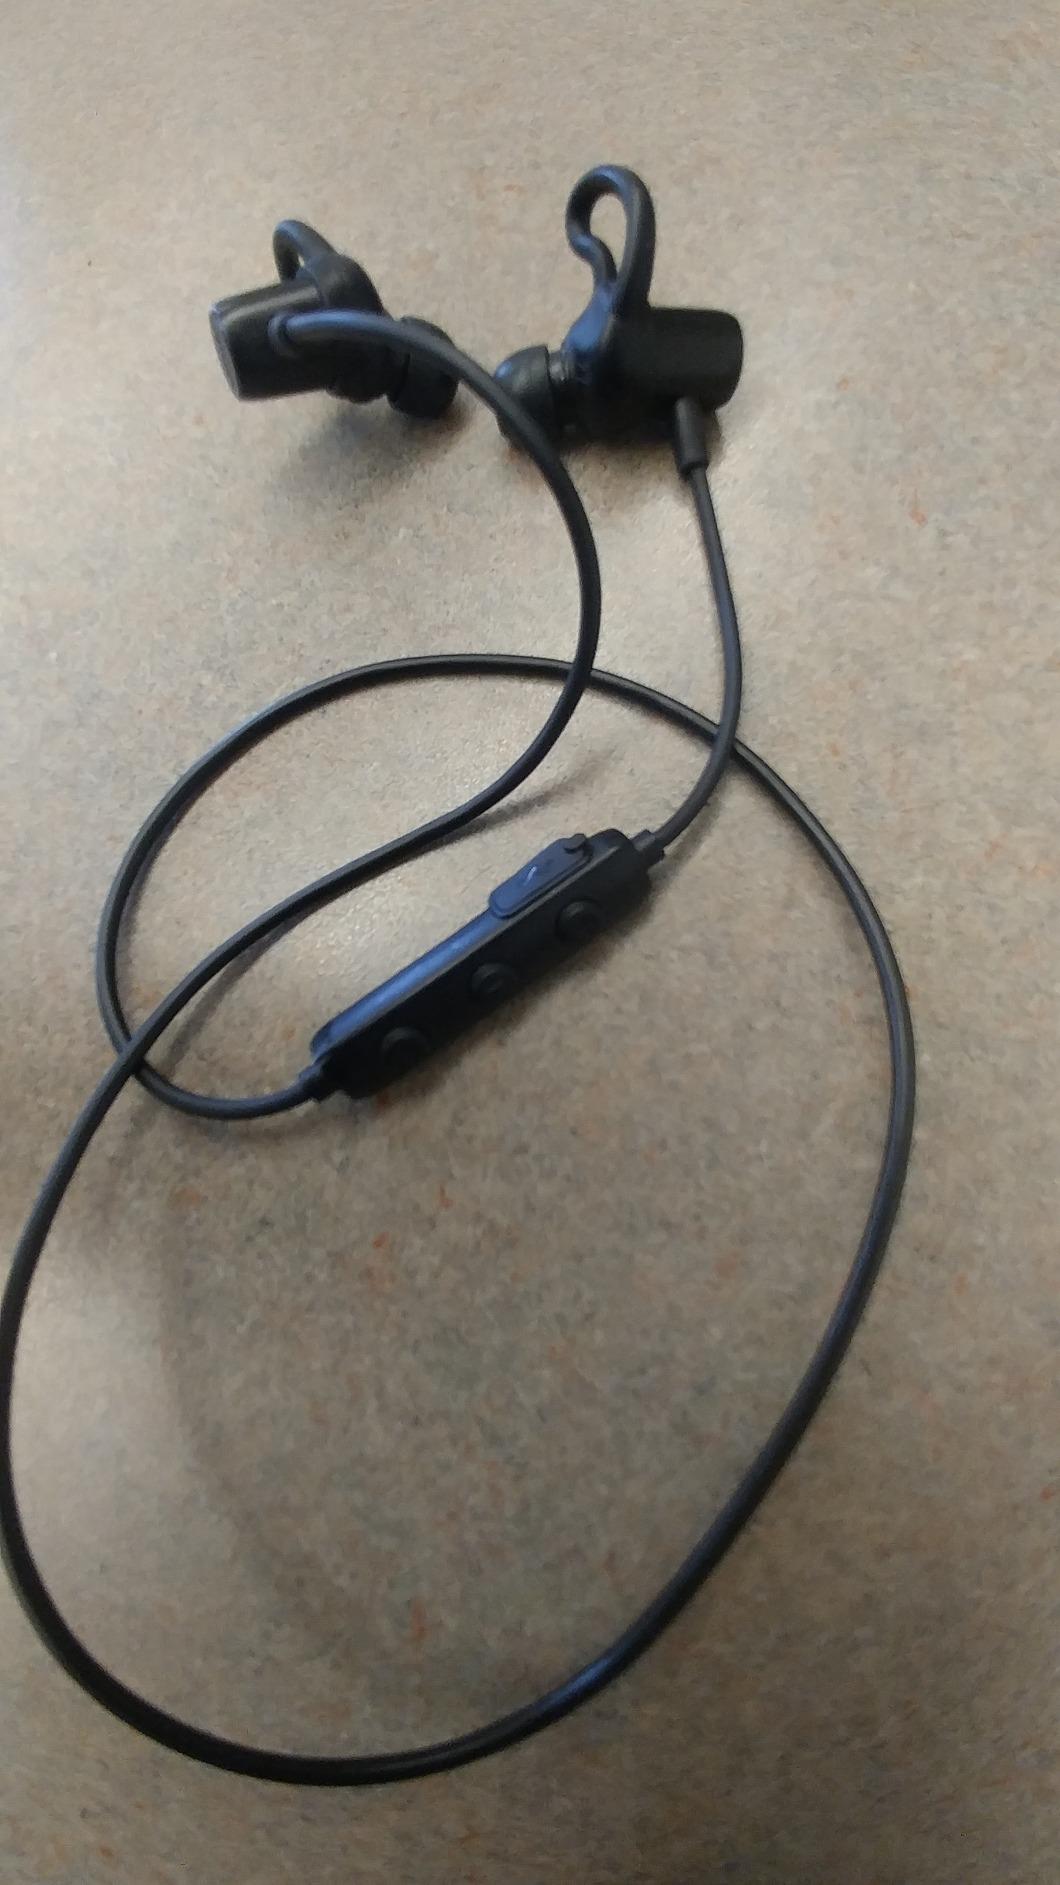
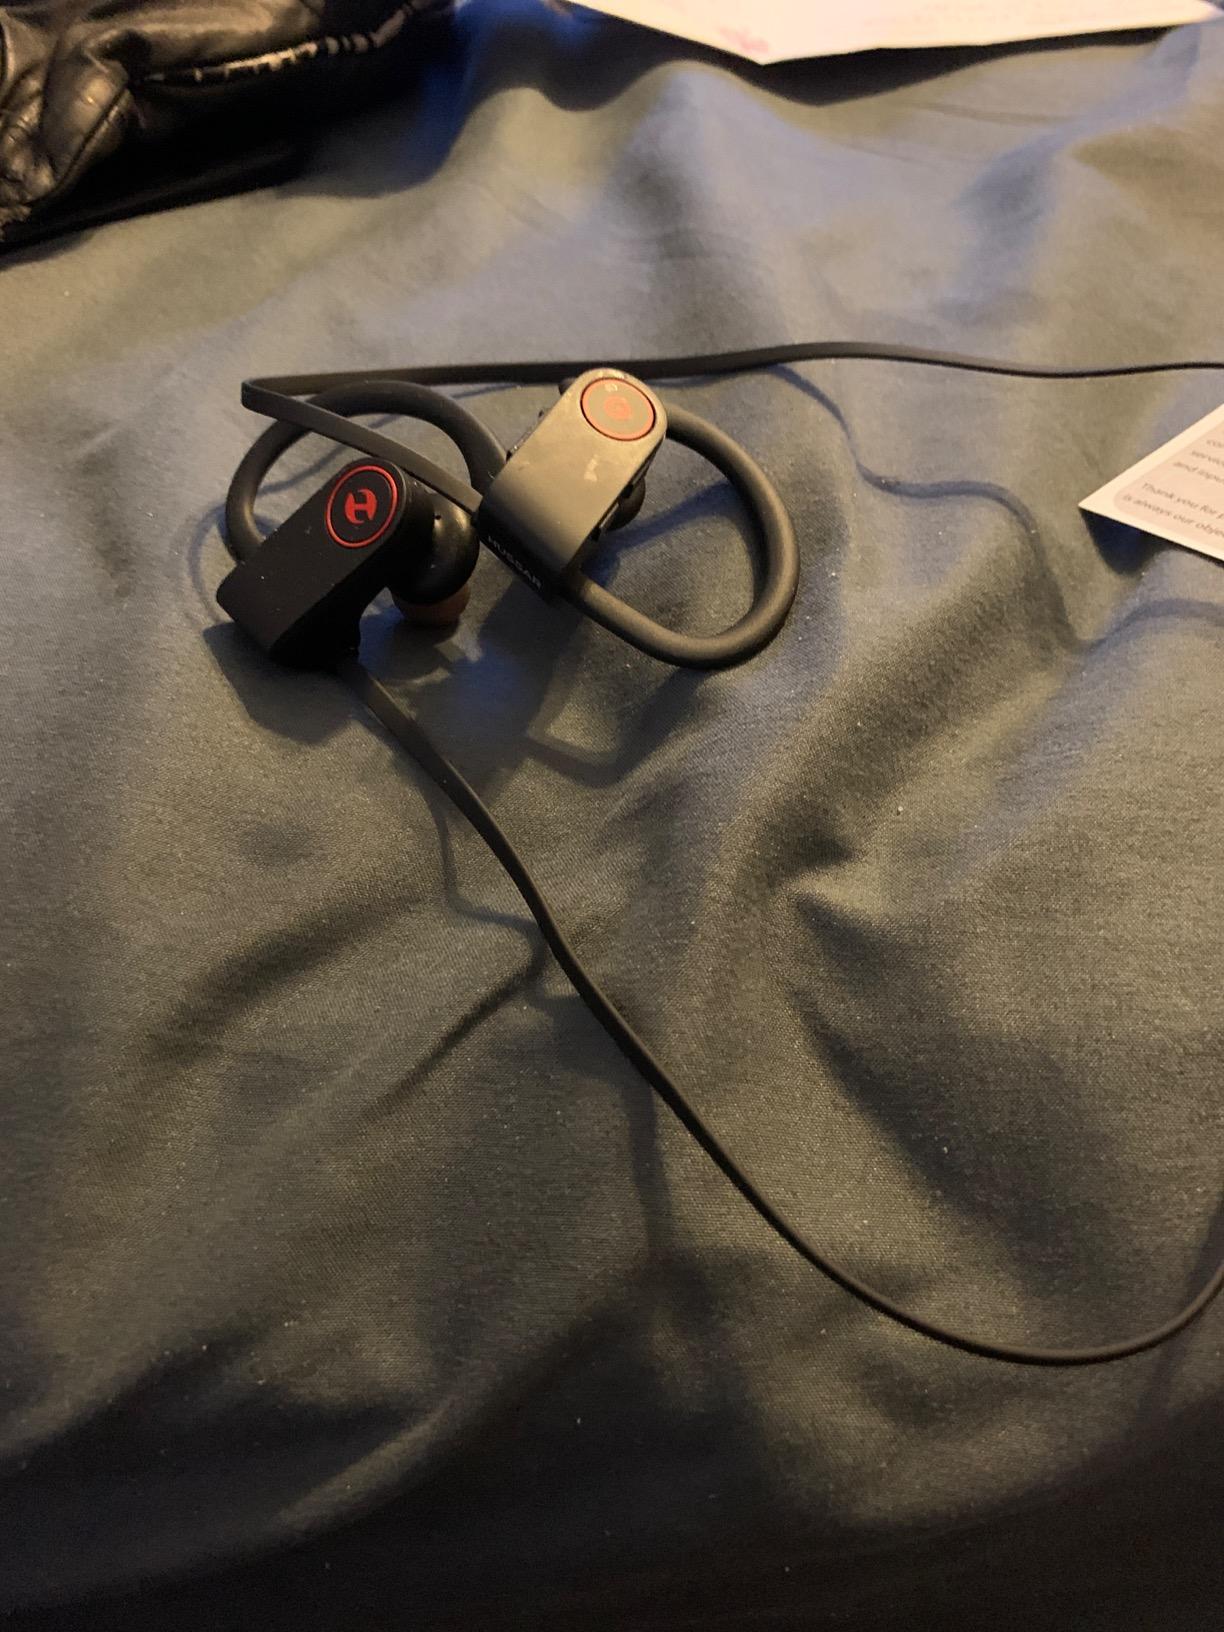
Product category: headphones
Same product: no